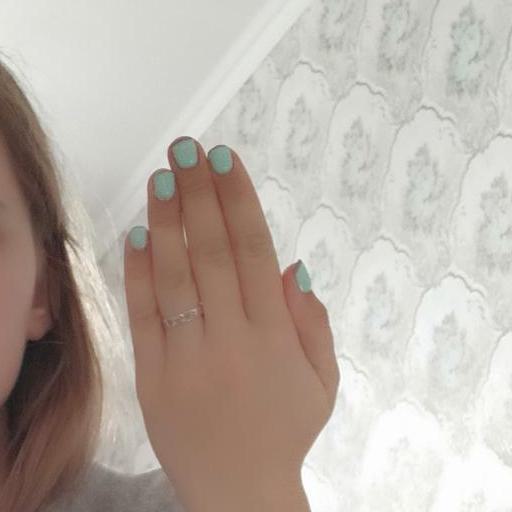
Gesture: stop_inverted